Ganga Ram

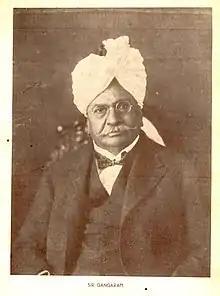
Ganga Ram in 1927 CE.

He became Superintending Engineer in Patiala State for the capital's reconstruction project after his retirement. Amongst his works were Moti Bagh Palace, Secretariat Building, New Delhi, Victoria Girls School, the law courts and police station.